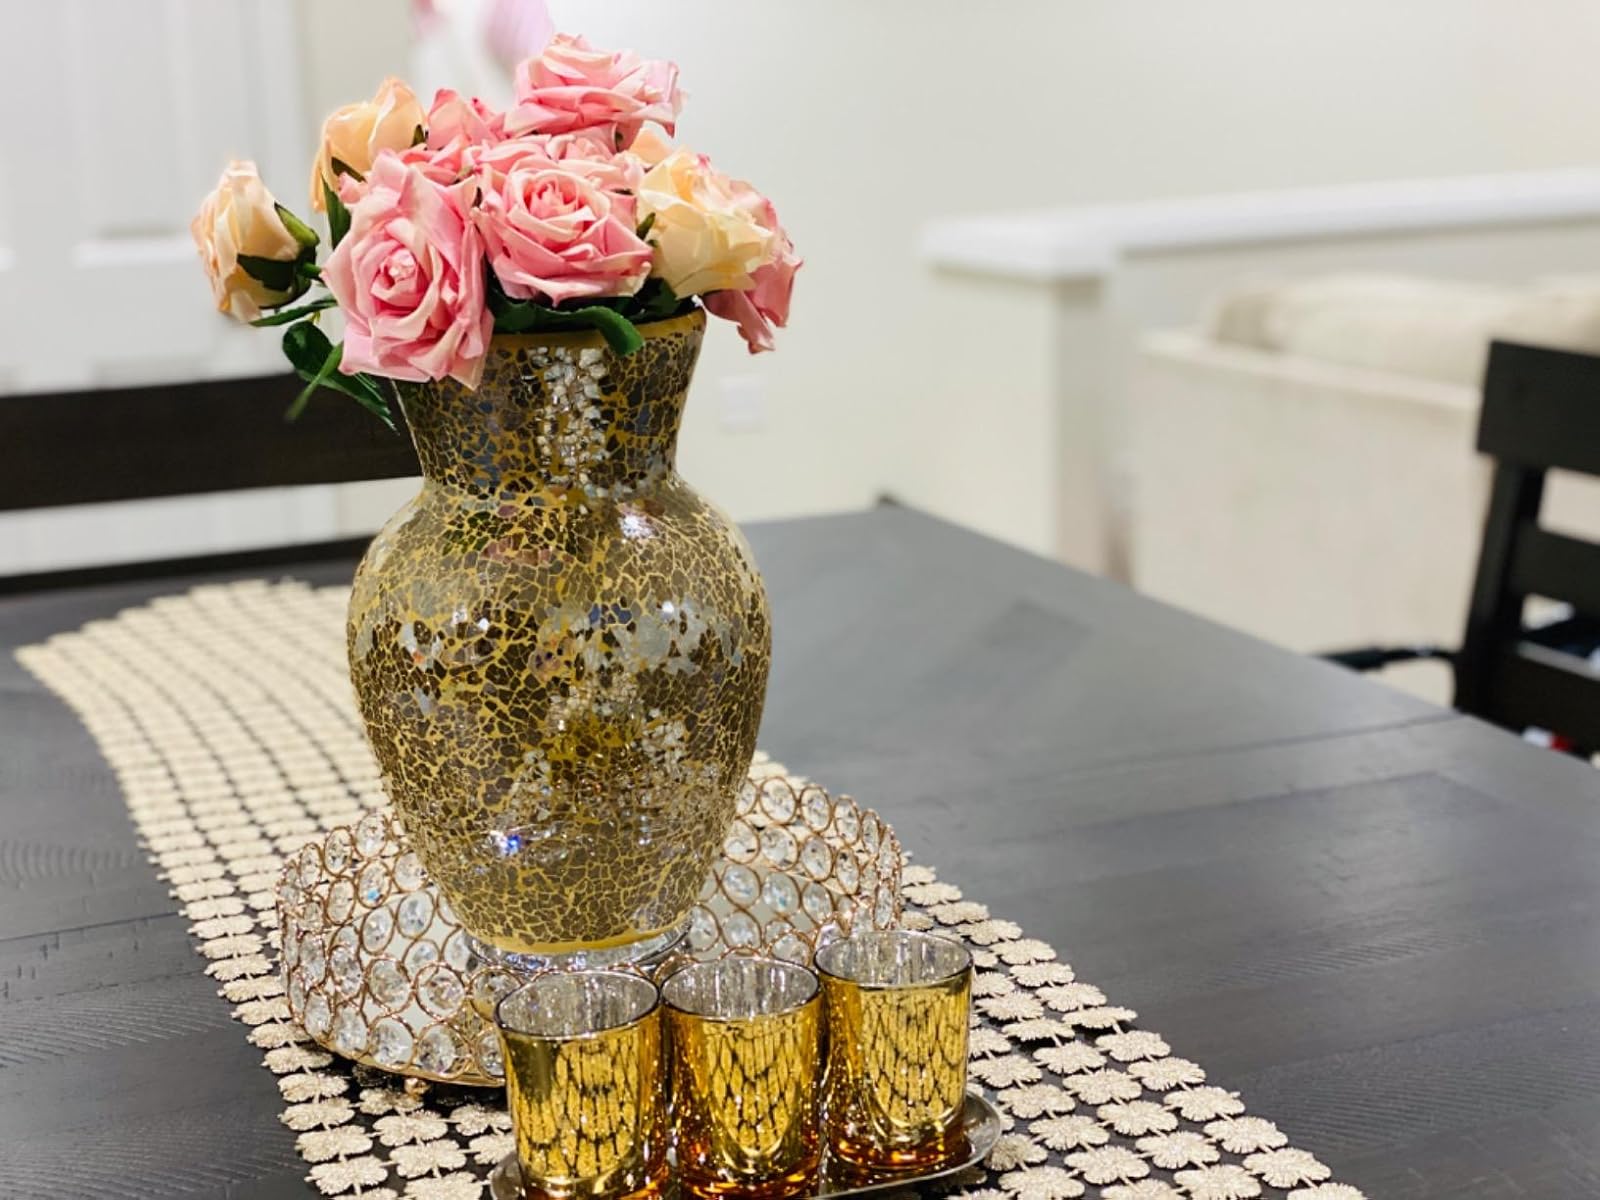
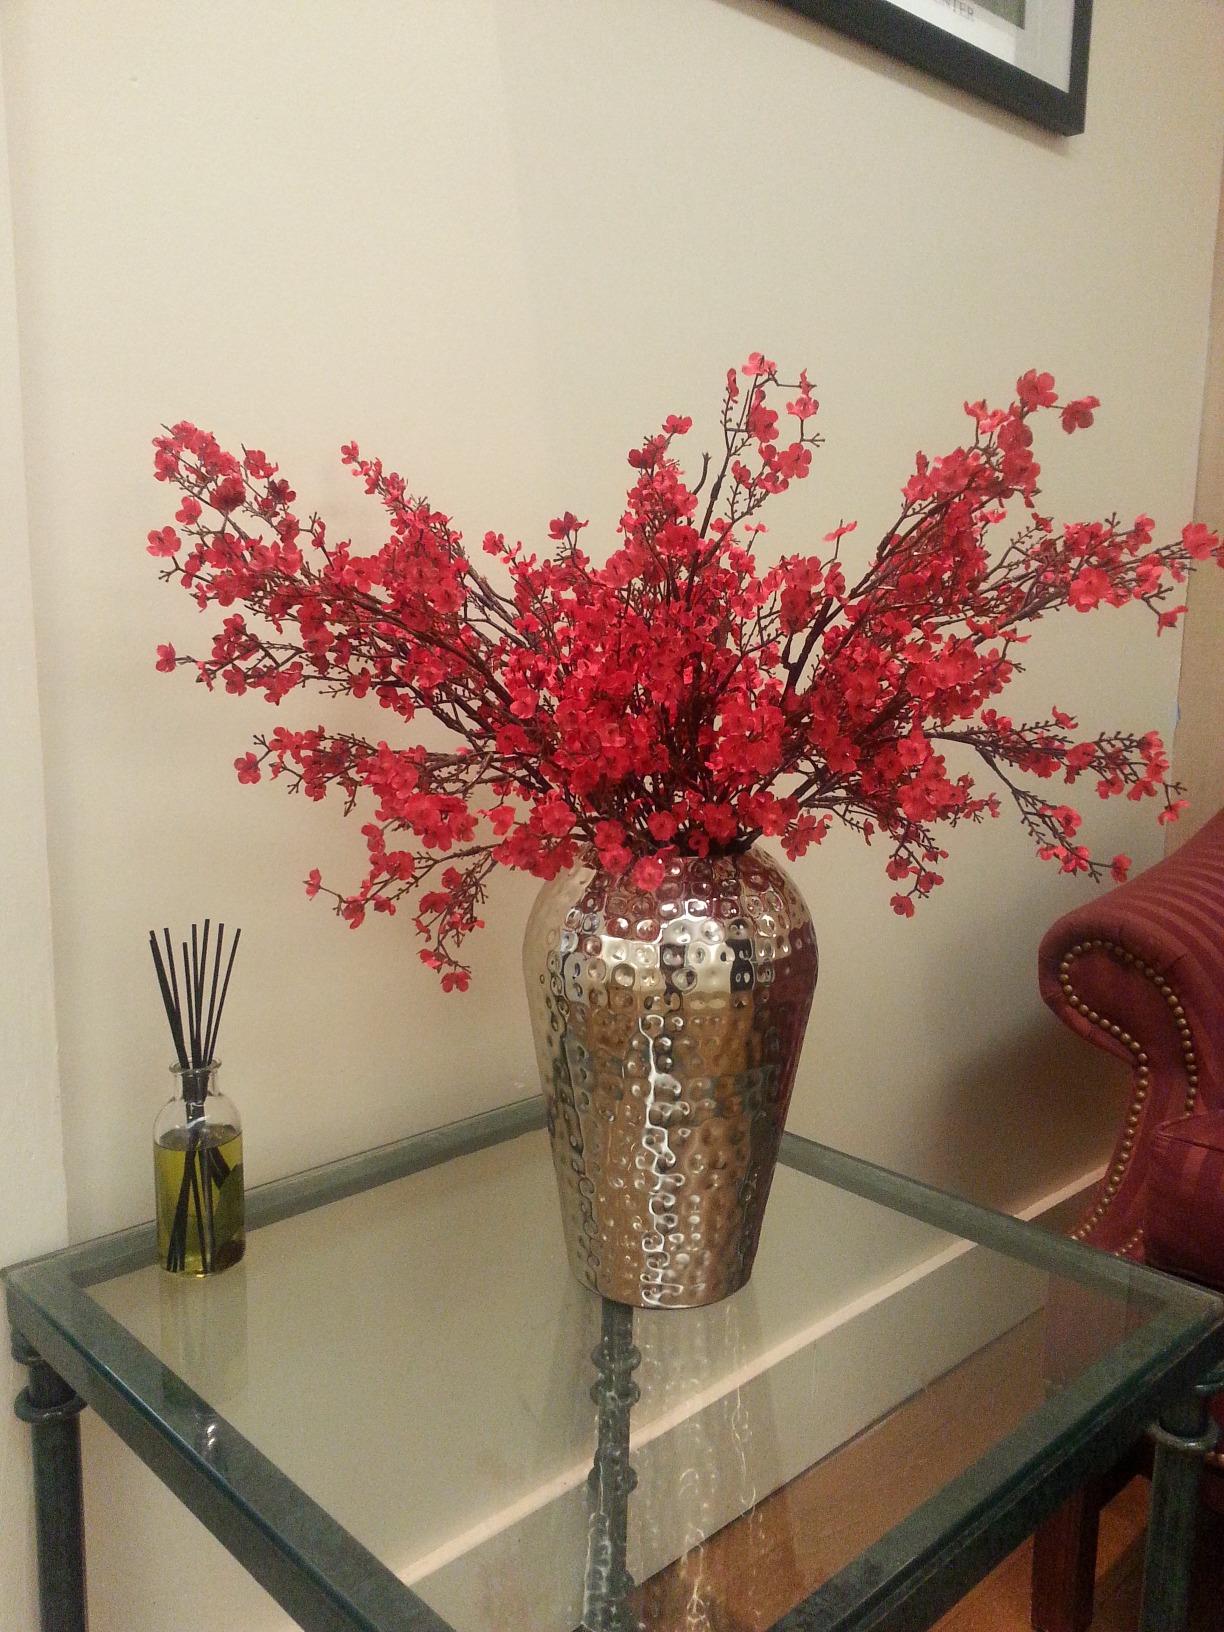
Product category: vase
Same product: no